Cape Kidnappers

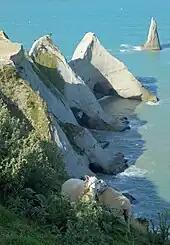
Sheep grazing at the cape

Cape Kidnappers, known in Māori as , and officially named Cape Kidnappers / Te Kauwae-a-Māui, is a headland at the southern extremity of Hawke Bay on the east coast of New Zealand's North Island. It is at the end of an peninsula that protrudes into the Pacific Ocean, and south-east of the city of Napier. The cliffs towards the cape are made up of sandstone, conglomerate, mudstone, river gravel, pumice and silt.